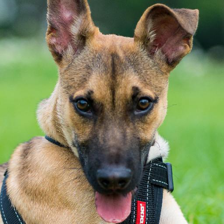
Label: animals